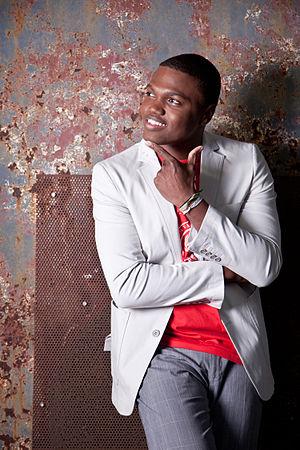
U-Jean, de son vrai nom Alex Hudson, est un chanteur pop, R'n'B et hip-hop. Il est surtout connu pour avoir collaboré aux chansons Turn This Club Around, Animal et Summer Jam avec le groupe de dance allemand R.I.O..